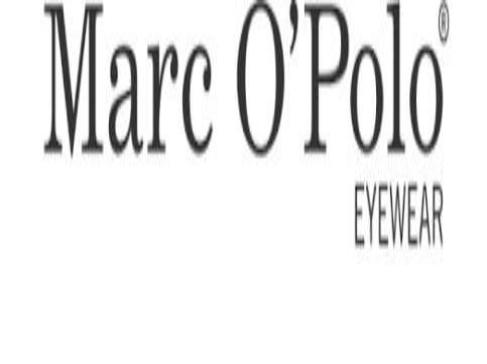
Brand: marc o'polo
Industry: Clothes